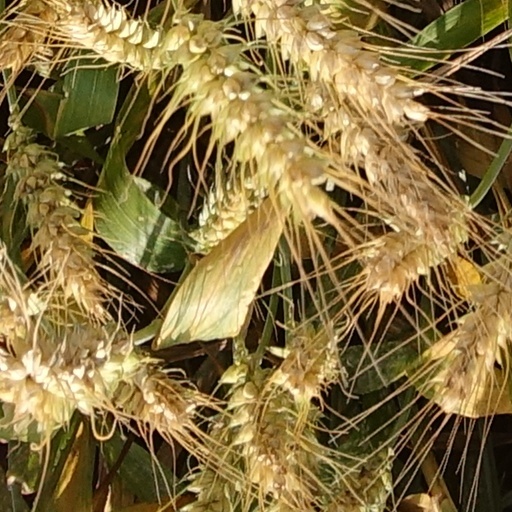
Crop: wheat